Joshikō

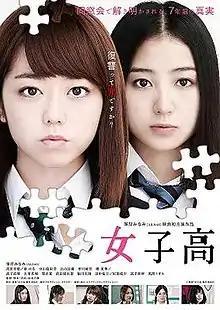
Poster

Joshikō (girl's high school) is a Japanese mystery suspense film written and directed by and starring Minami Minegishi. It was released on April 9, 2016.